Amos Rex

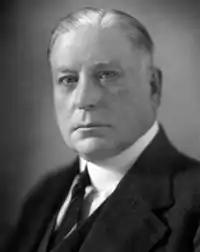
Amos Anderson (1878–1961), newspaper owner and founder of the museum

The museum was founded by Amos Anderson, the owner of the Swedish-language "Hufvudstadsbladet" newspaper and a patron of the arts. In 1913, Anderson commissioned architects W. G. Palmqvist and Einar Sjöström to design a building on Yrjönkatu. The building would function as both Anderson's private living quarters and office space for his businesses. After Anderson's death in 1961, the building was converted into a museum, which opened in 1965. As of early 2019, Luckan, a Konstsamundet financed center for Finland Swedish culture, moved to the Yrjönkatu building previously used by the museum.